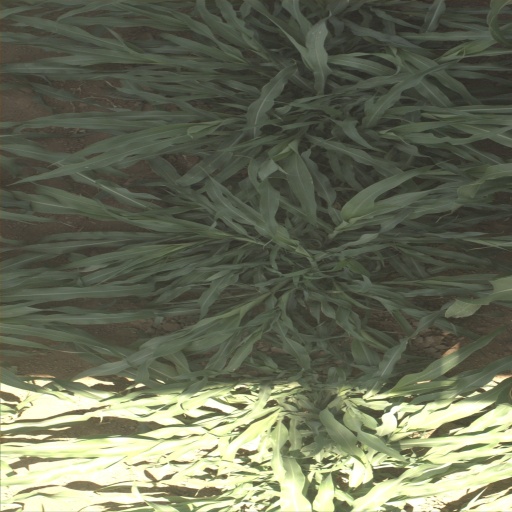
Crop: sorghum